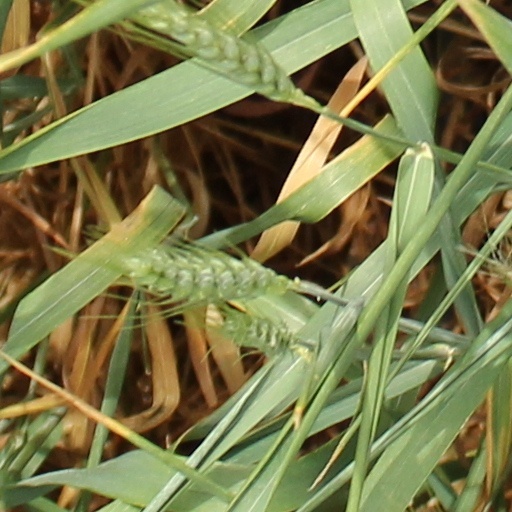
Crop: wheat